Goiás

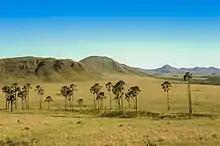
Chapada dos Veadeiros National Park

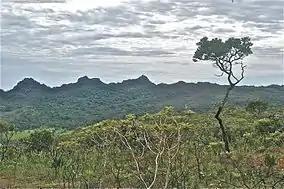
Serra dos Pirineus in Goiás

Goiás occupies a large plateau, the vast almost level surface of which stands between 750 and 900 m above sea level and forms the divide between three of Brazil's largest river systems: to the south, Goiás is drained by the Paranaíba river, a tributary of the Paraná River; to the east it is drained by tributaries of the São Francisco River; and northward the state is drained by the Araguaia River and the Tocantins River and their tributaries. Other major rivers in the state are the Meia Ponte, Aporé, São Marcos, Corumbá River, Claro, Maranhão, Paranã and Preto. None of these rivers is navigable except for short distances by small craft.